Brian Mailhot

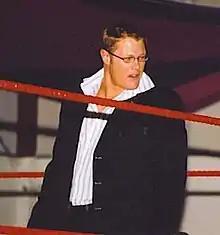
Mailhot in 2006

Brian Mailhot (born August 12, 1975) is an American professional wrestler and mixed martial arts fighter, better known for his short stint in World Wrestling Entertainment's SmackDown! brand under the ring name of Palmer Canon.